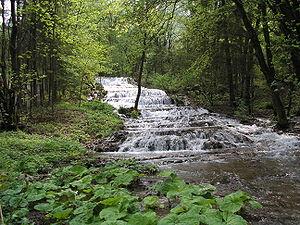
La vallée de Szalajka est une vallée du massif du Bükk, située à proximité de la localité de Szilvásvárad, dans le comitat hongrois de Heves. La route du fond de vallée traverse une forêt et longe le ruisseau de Fátyol, jusqu'à la cascade du même nom. La vallée est dominée par les cimes de l'Istállós-kő et du Tar-kő.